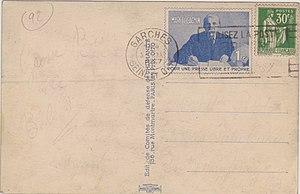
Vignette d'illustration
L'Humanité est un journal français — socialiste jusqu'en 1920, puis communiste — fondé en 1904 par le dirigeant socialiste Jean Jaurès. Organe central du Parti communiste français de 1920 à 1994, il en reste très proche après l’ouverture de ses pages à d'autres composantes de la gauche. Comme de nombreux titres de la presse écrite, il bénéficie de subventions de l'État.
Marcel Cachin est un homme politique français, né le 20 septembre 1869 à Paimpol et mort le 12 février 1958 à Choisy-le-Roi. Parlementaire socialiste puis communiste de 1914 à 1958, il est directeur du journal L'Humanité de 1918 à sa mort.